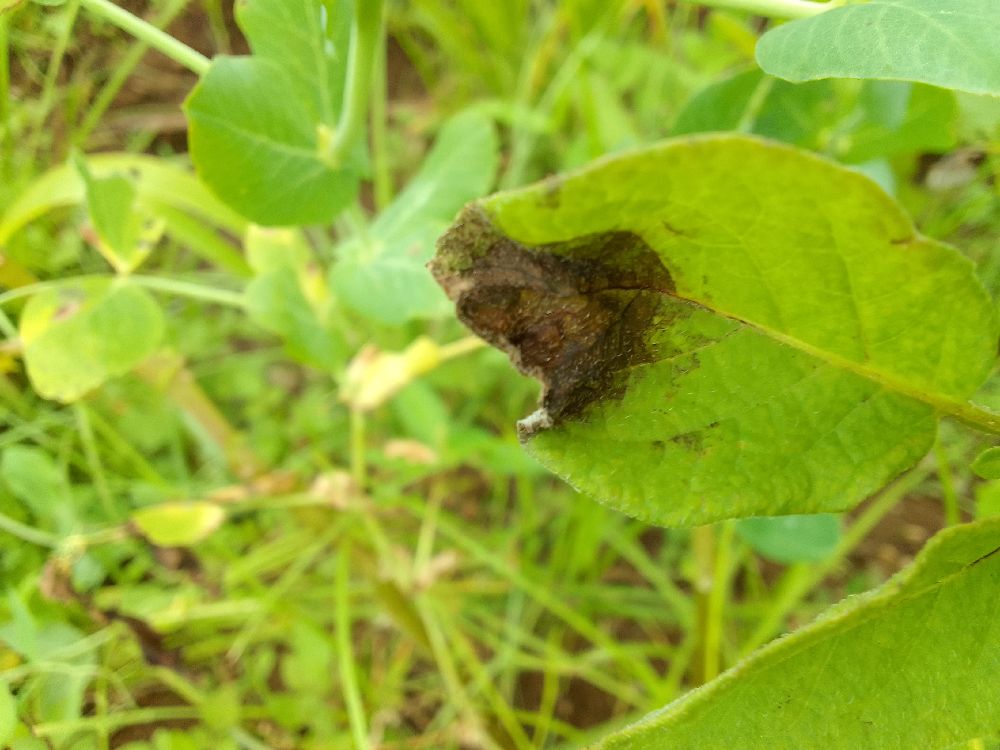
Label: Late blight